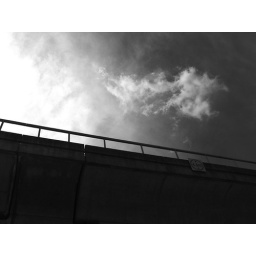
Dramatic shot of a cloud hovering above the train tracks.